Shire of Sherwood

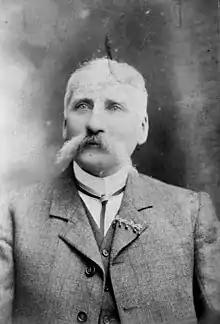
Major A. J. Boyd (8143525888)

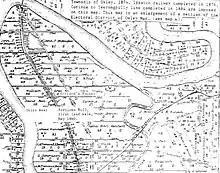
Corinda to Chelmer Initial Landowners 1860s

In 1863, a flash flood caused inconvenience to new selectors, with several, suffering the loss of belongings and equipment. Alexander Boyd, a farmer on Oxley Creek between 1864 and 1870, documented the common occurrence of high floods.The 1893 flood peaked 48 feet above the low tide mark at the Oxley Creek mouth, while upstream, the water rose 20 to 30 feet. The flooded Brisbane River destroyed houses, outbuildings along with farm animals destroying the railway bridge at Oxley Point. As a result of the flood, there was created a beach at Oxley Point, known as 'The Sands' becoming a popular swimming area.